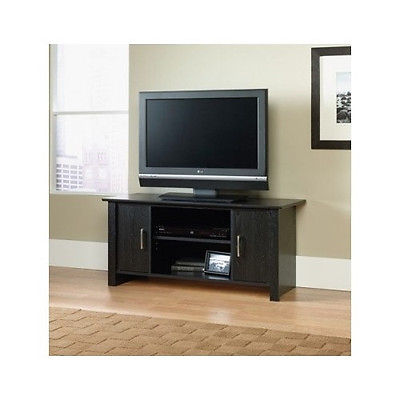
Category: cabinet